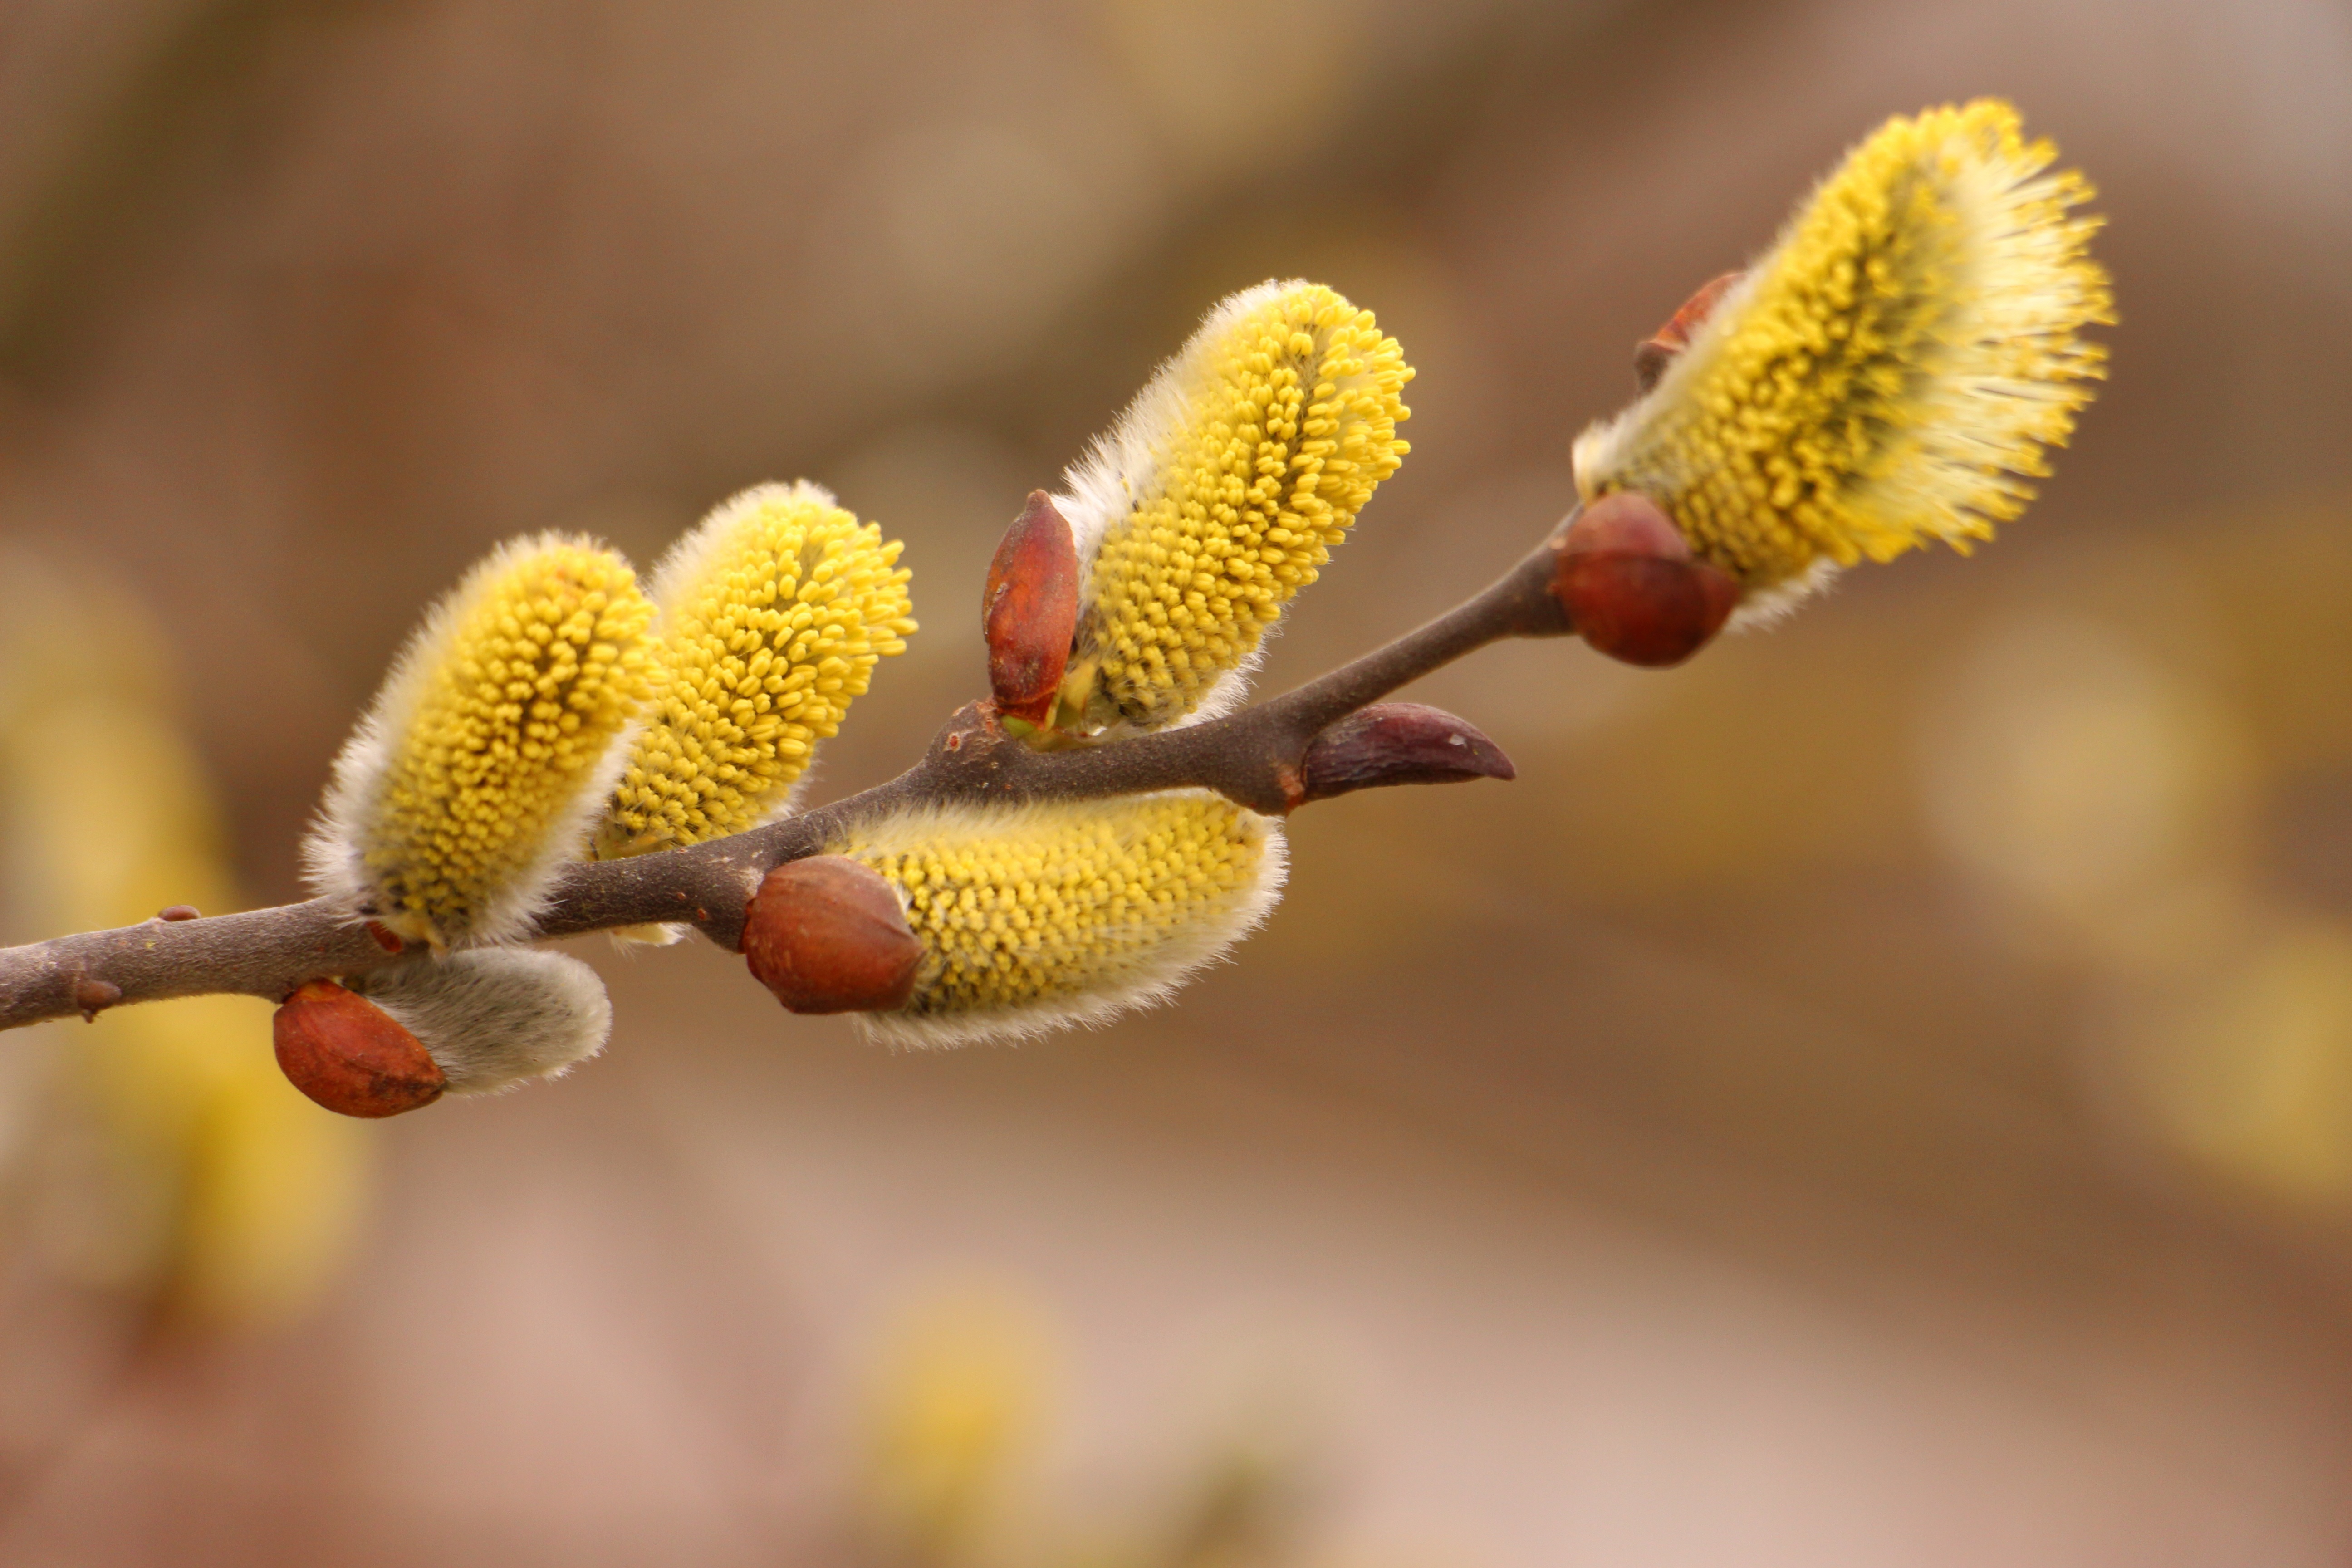
nature, branch, blossom, plant, photography, leaf, flower, petal, pollen, spring, produce, macro, autumn, botany, blooming, yellow, flora, fauna, wildflower, close up, bud, macro photography, flowering plant, pussy willow, plant stem, land plant